Total Eclipse (1988 video game)

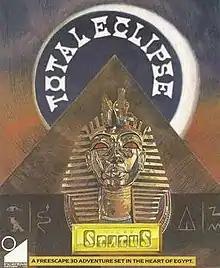
Cover art

Total Eclipse is a first person adventure game released for the Amiga, Atari ST, Amstrad CPC, Commodore 64, MS-DOS and ZX Spectrum computers in 1988. It can also be considered an early example of a first-person shooter.